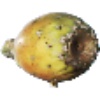
Label: cactus_fruit